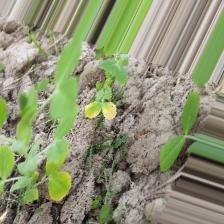
Label: Ascochyta blight